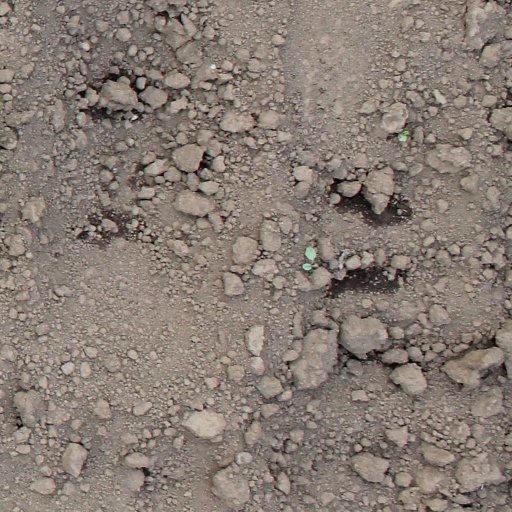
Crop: soybean